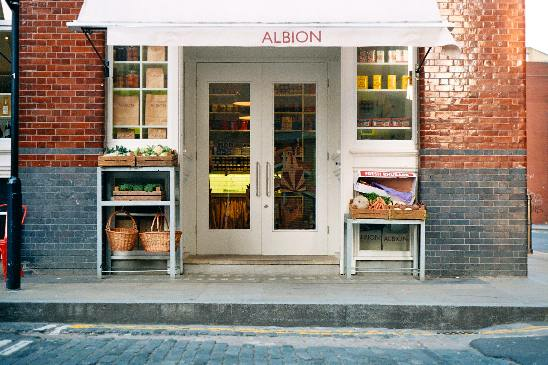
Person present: No